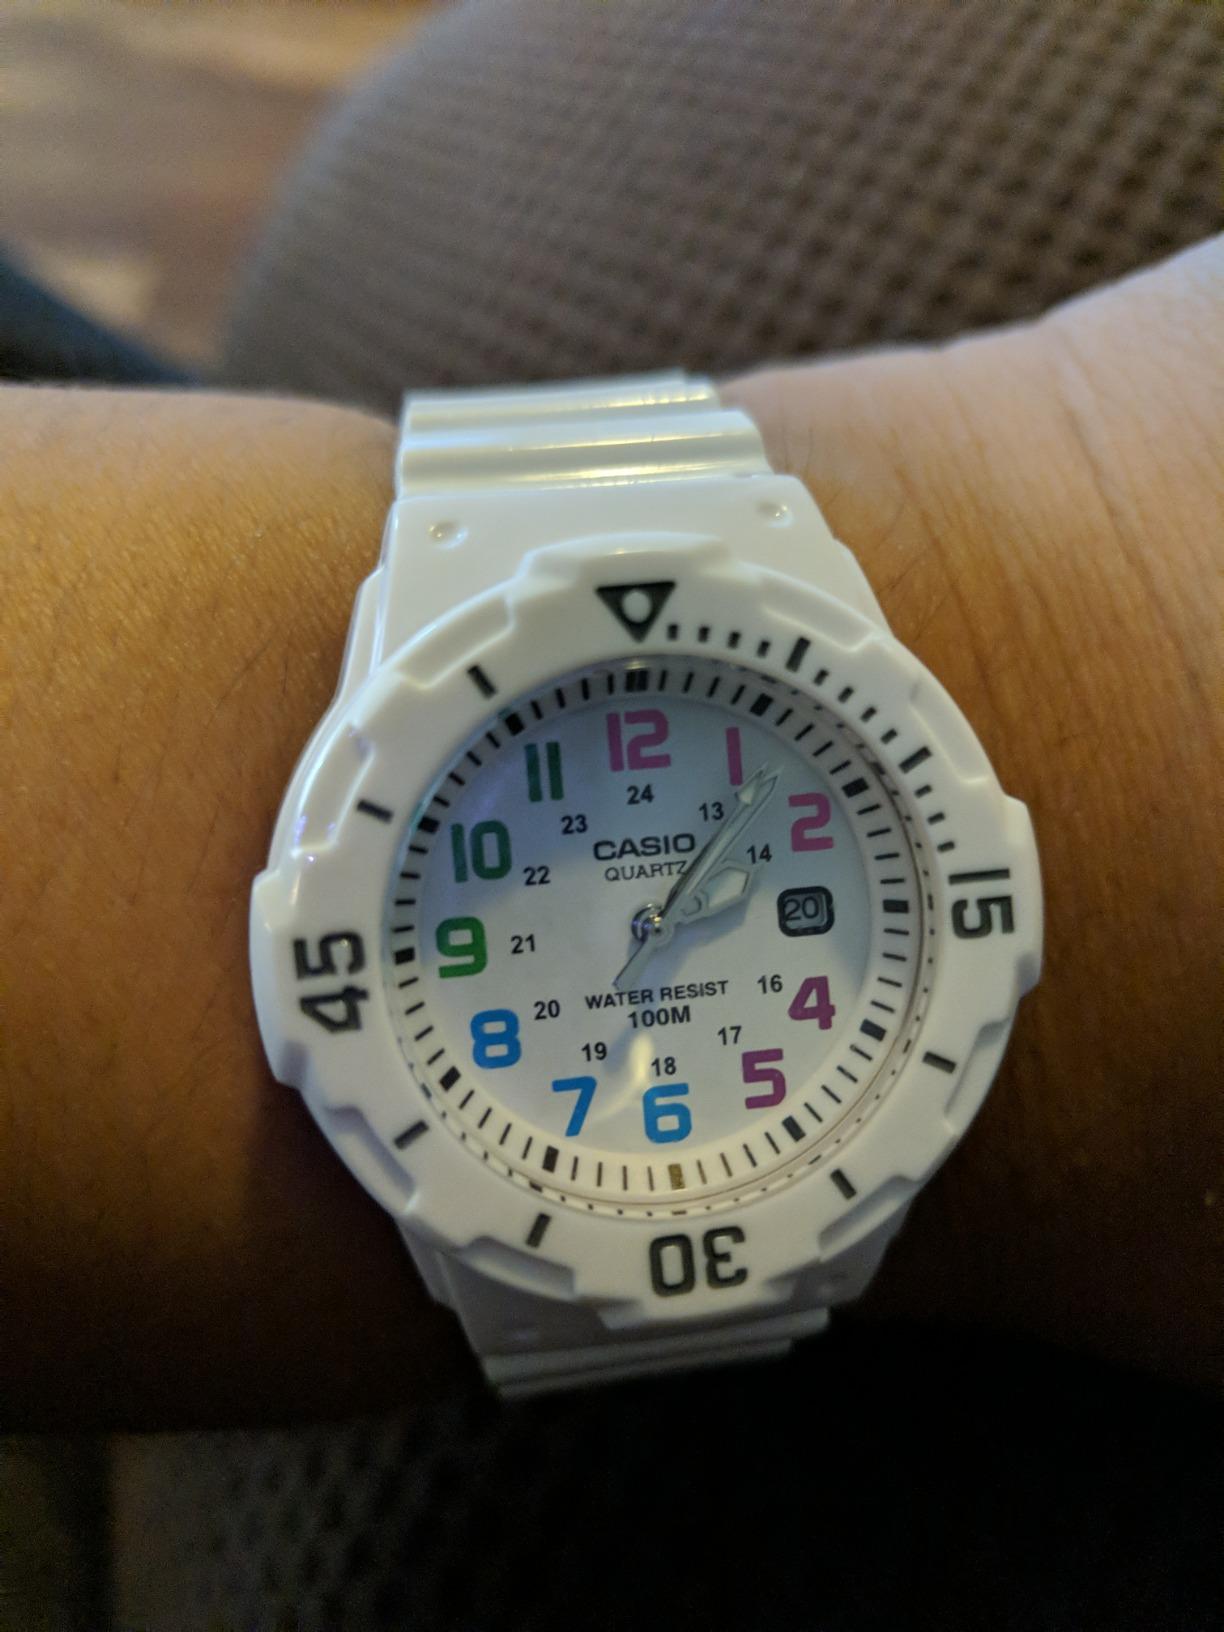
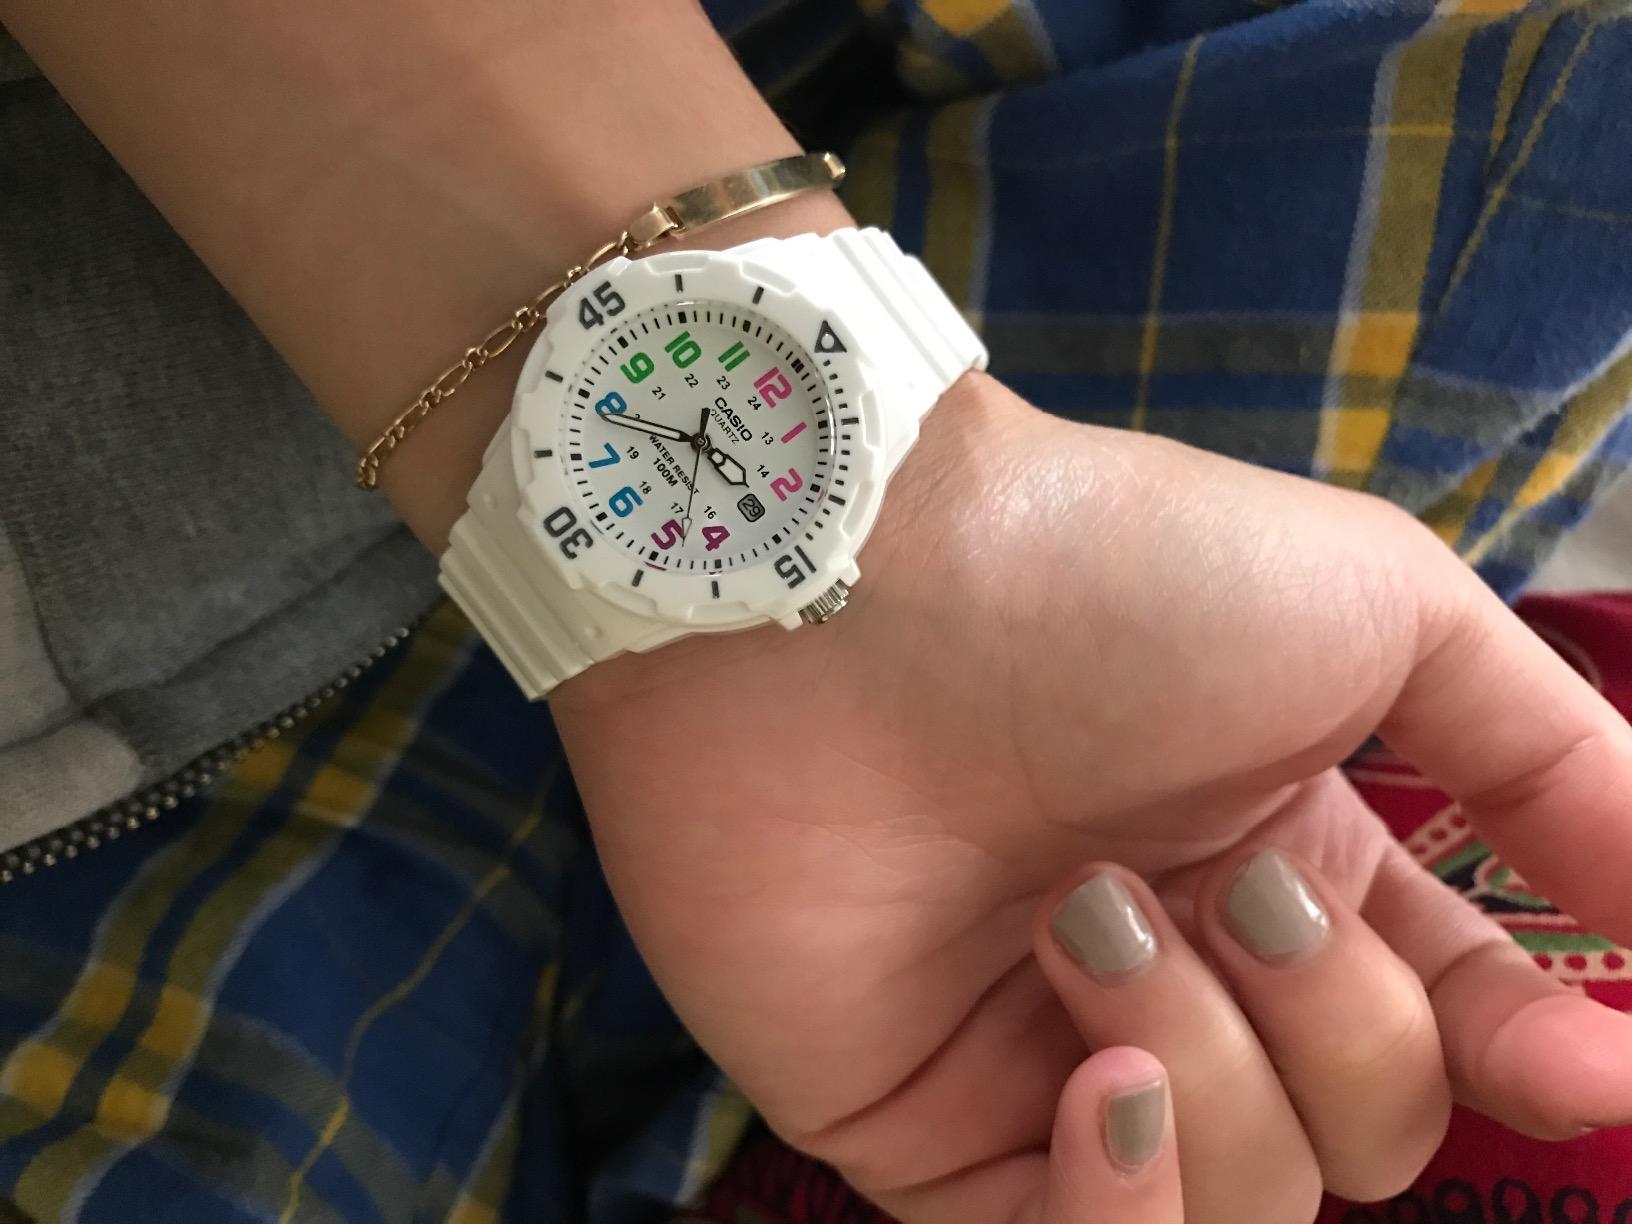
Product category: accessories_watch
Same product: yes